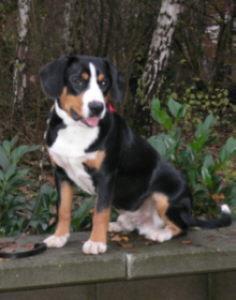
EntleBucher